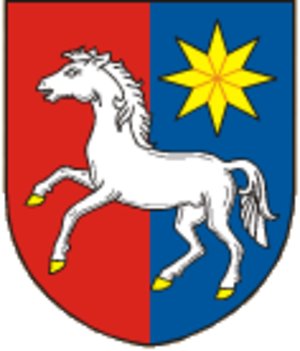
Štarnov est une commune du district et de la région d'Olomouc, en République tchèque. Sa population s'élevait à 755 habitants en 2018.